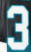
Number: 3